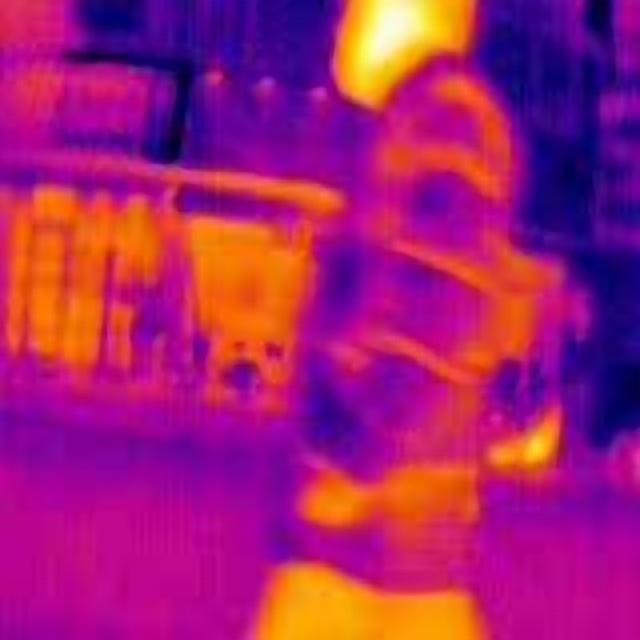
Detected objects:
label: person